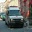
Label: ambulance